Central nervous system cavernous hemangioma

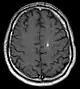
Developmental venous abnormality seen on a (T1 axial contrast enhanced) MRI.

In up to 30% there is a coincidence of CCM with a venous angioma, also known as a developmental venous anomaly. These lesions appear either as enhancing linear blood vessels or caput medusae, a radial orientation of small vessels that resemble the hair of Medusa from Greek mythology. These lesions are thought to represent developmental anomalies of normal venous drainage. These lesions should not be removed, as venous infarcts have been reported. When found in association with a CCM that needs resection, great care should be taken not to disrupt the angioma.